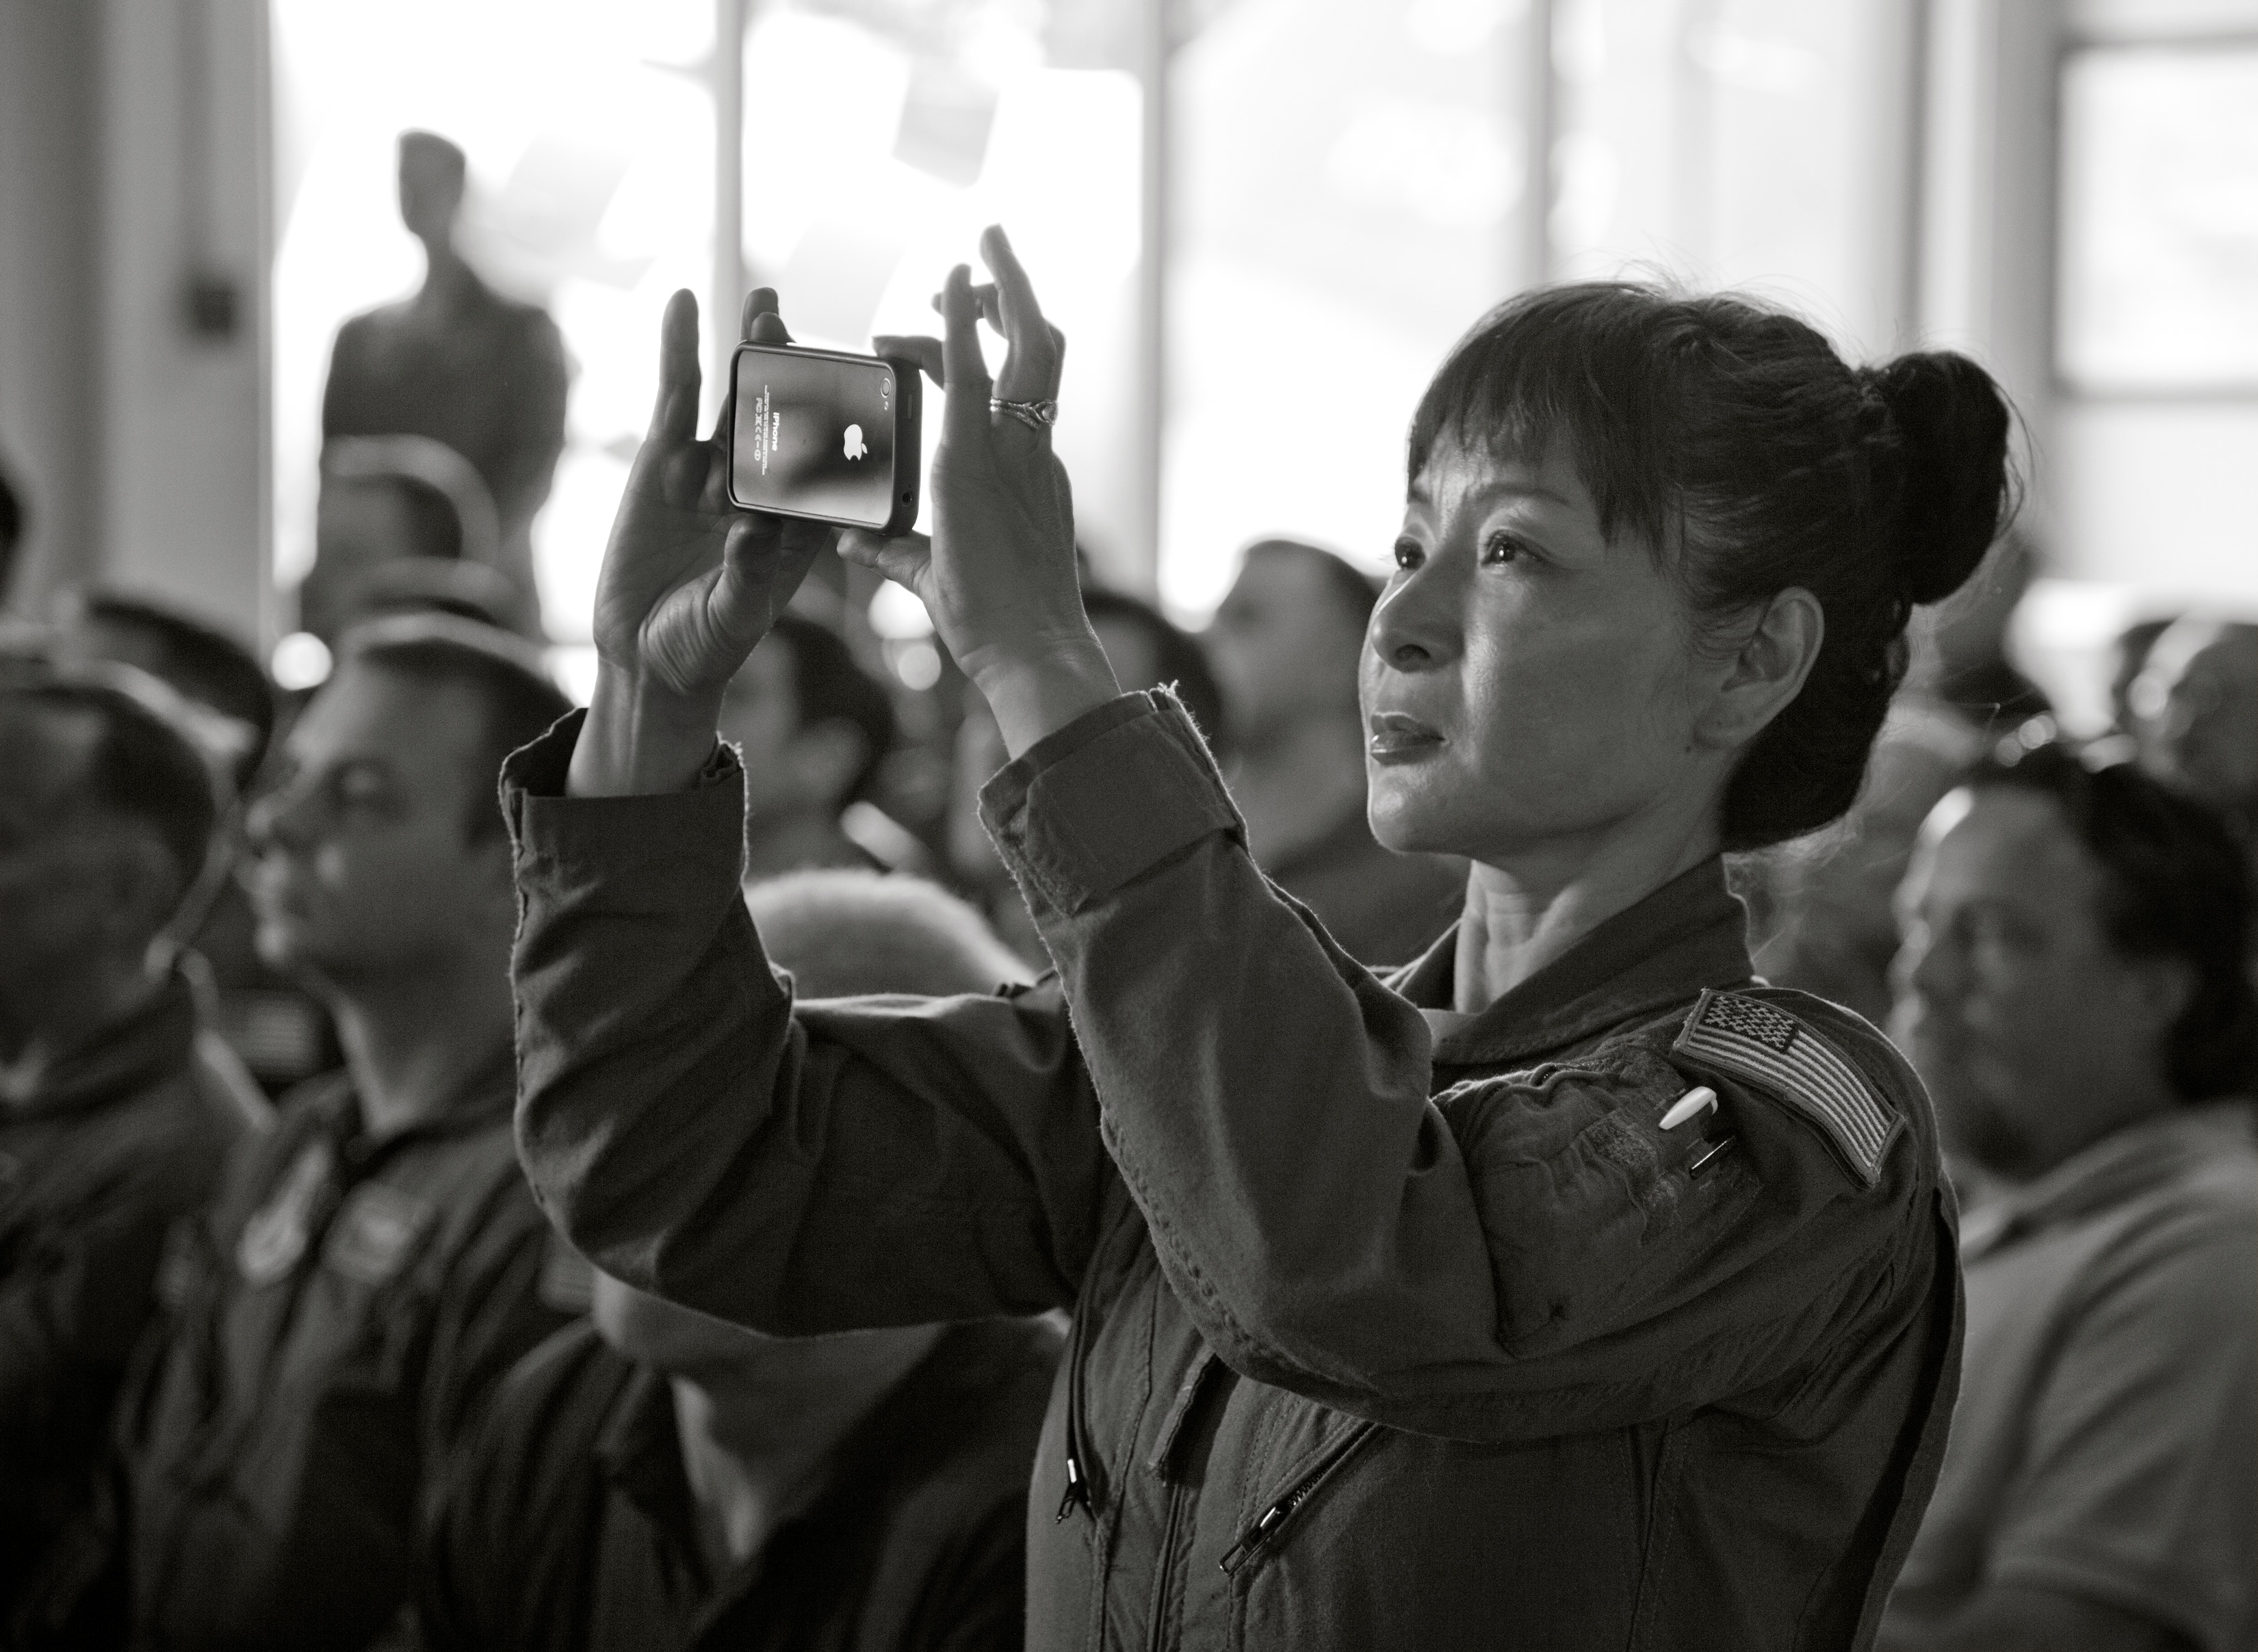
iphone, person, people, crowd, military, airforce, soldier, monochrome, ceremony, honor, travisafb, troop, aviator, unitedstatesofamerica